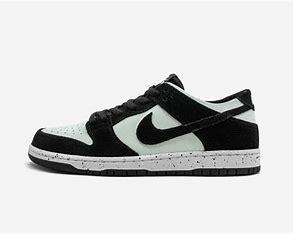
Brand: Nike
Model: SB Dunk Pro